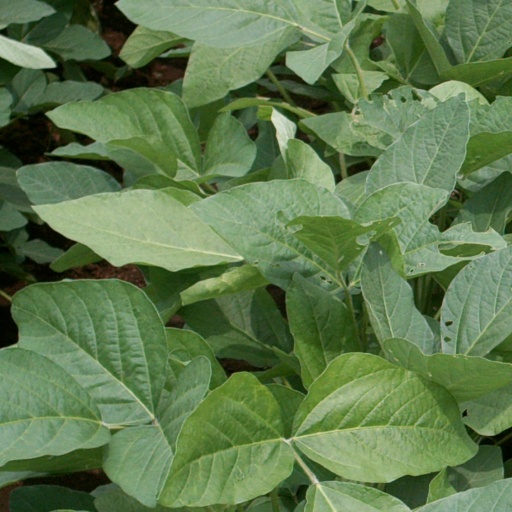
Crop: soybean